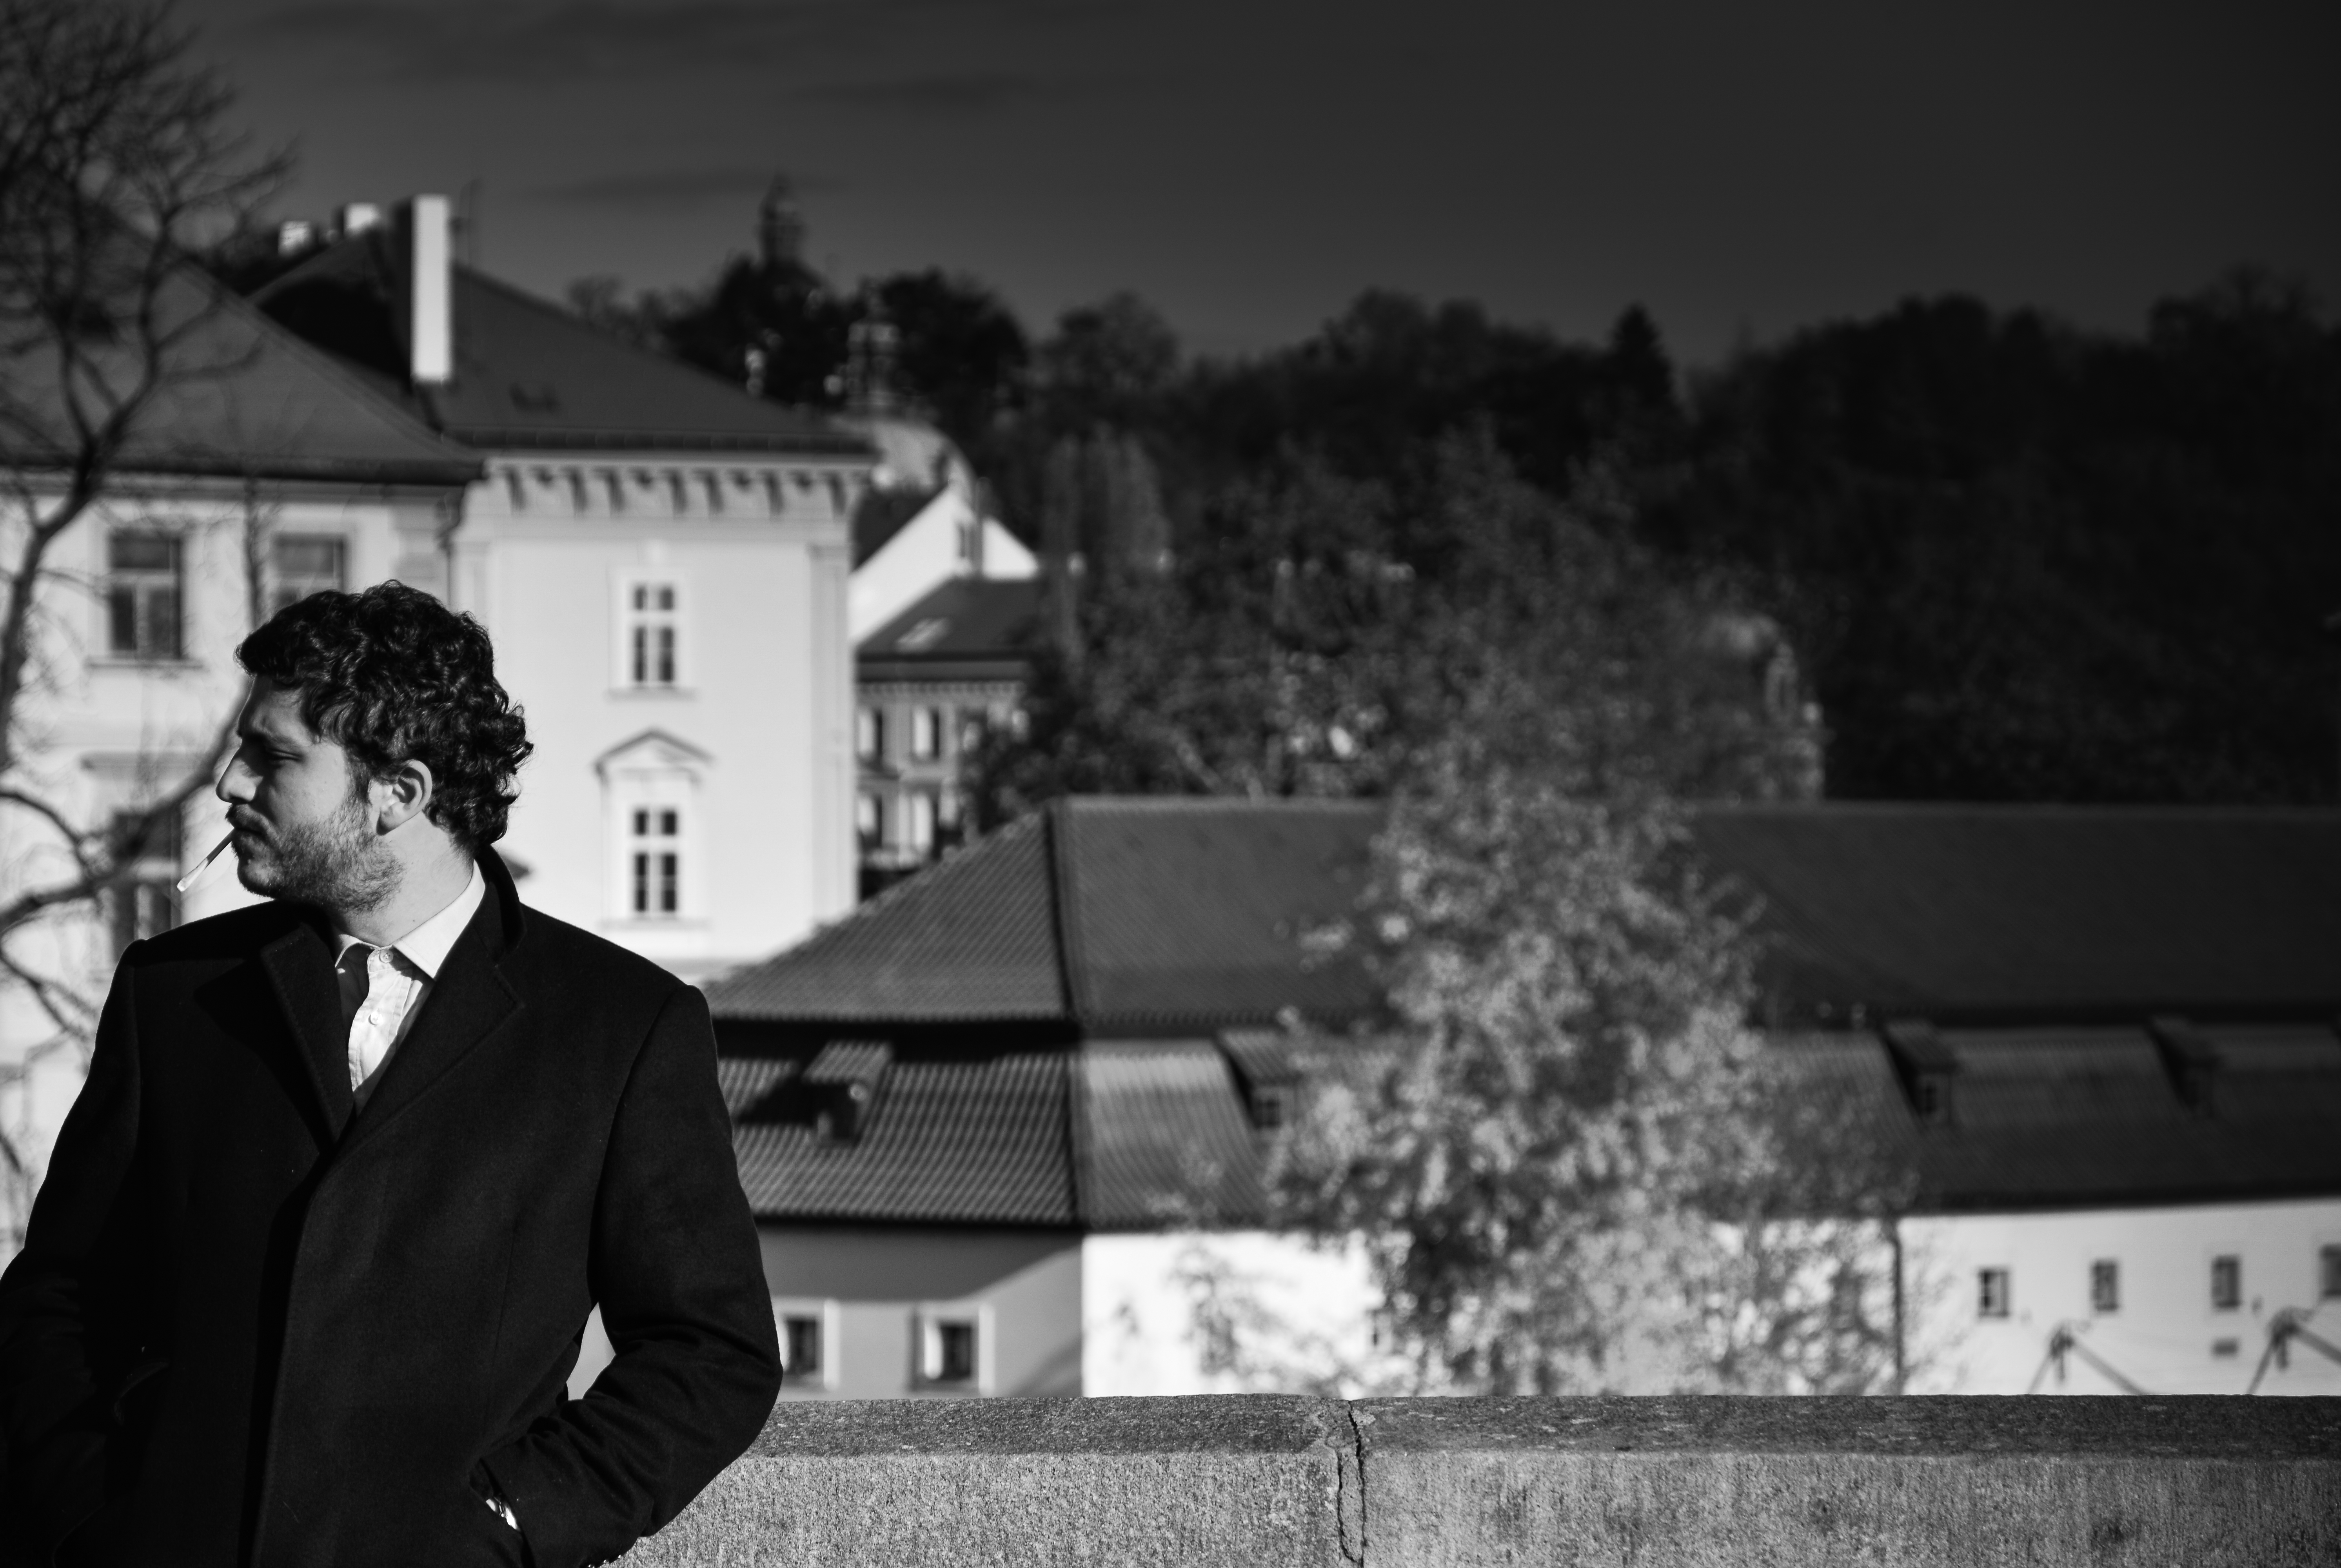
man, person, black and white, photography, smoking, guy, solo, black, monochrome, outdoors, photograph, monochrome photography, film noir